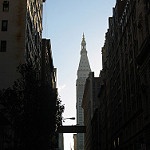
Label: buildings